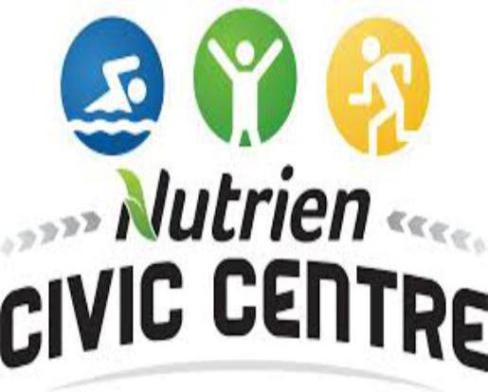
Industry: Food